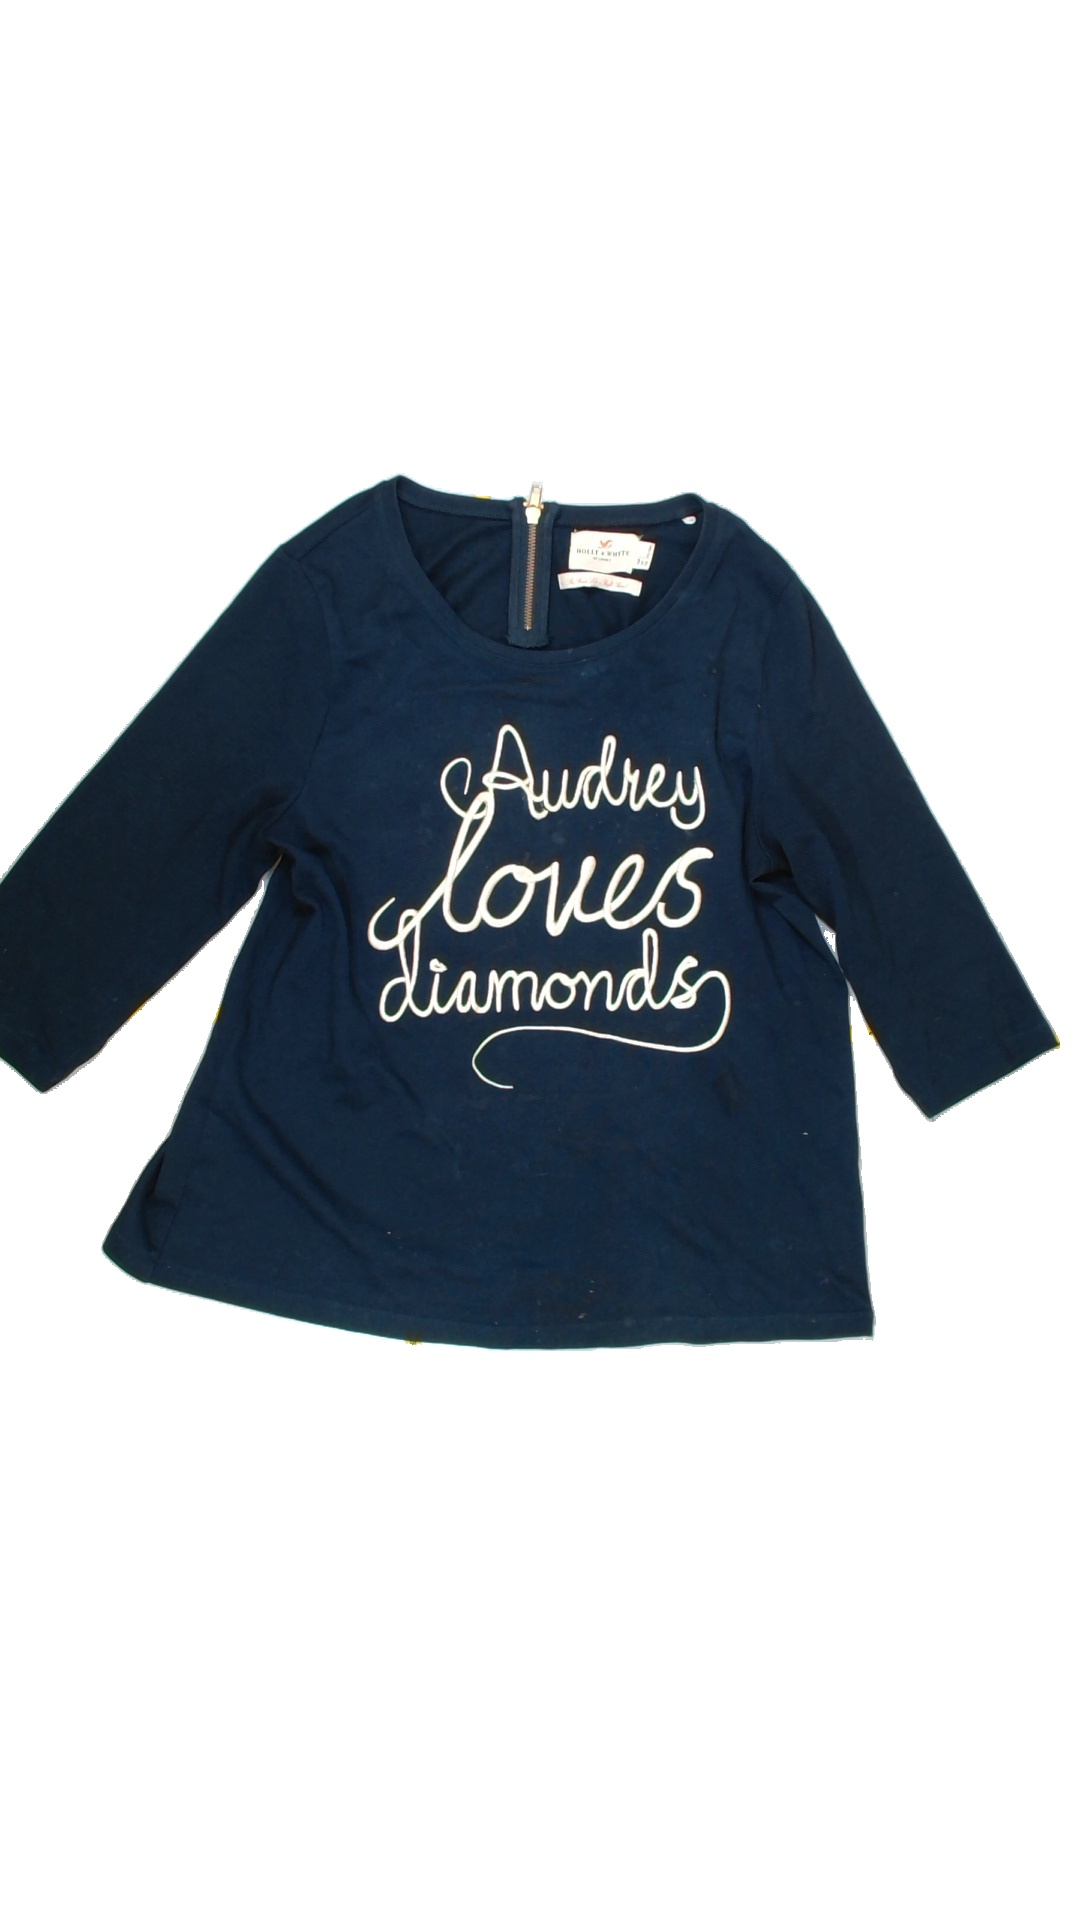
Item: Top (Ladies)
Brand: Holly And Whyte (lindex)
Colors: Blue, White
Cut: C-collar
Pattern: Plain
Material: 100% Cotton
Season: All
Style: No trend
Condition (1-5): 3
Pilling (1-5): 5
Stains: Yes
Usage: Repair
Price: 50-100